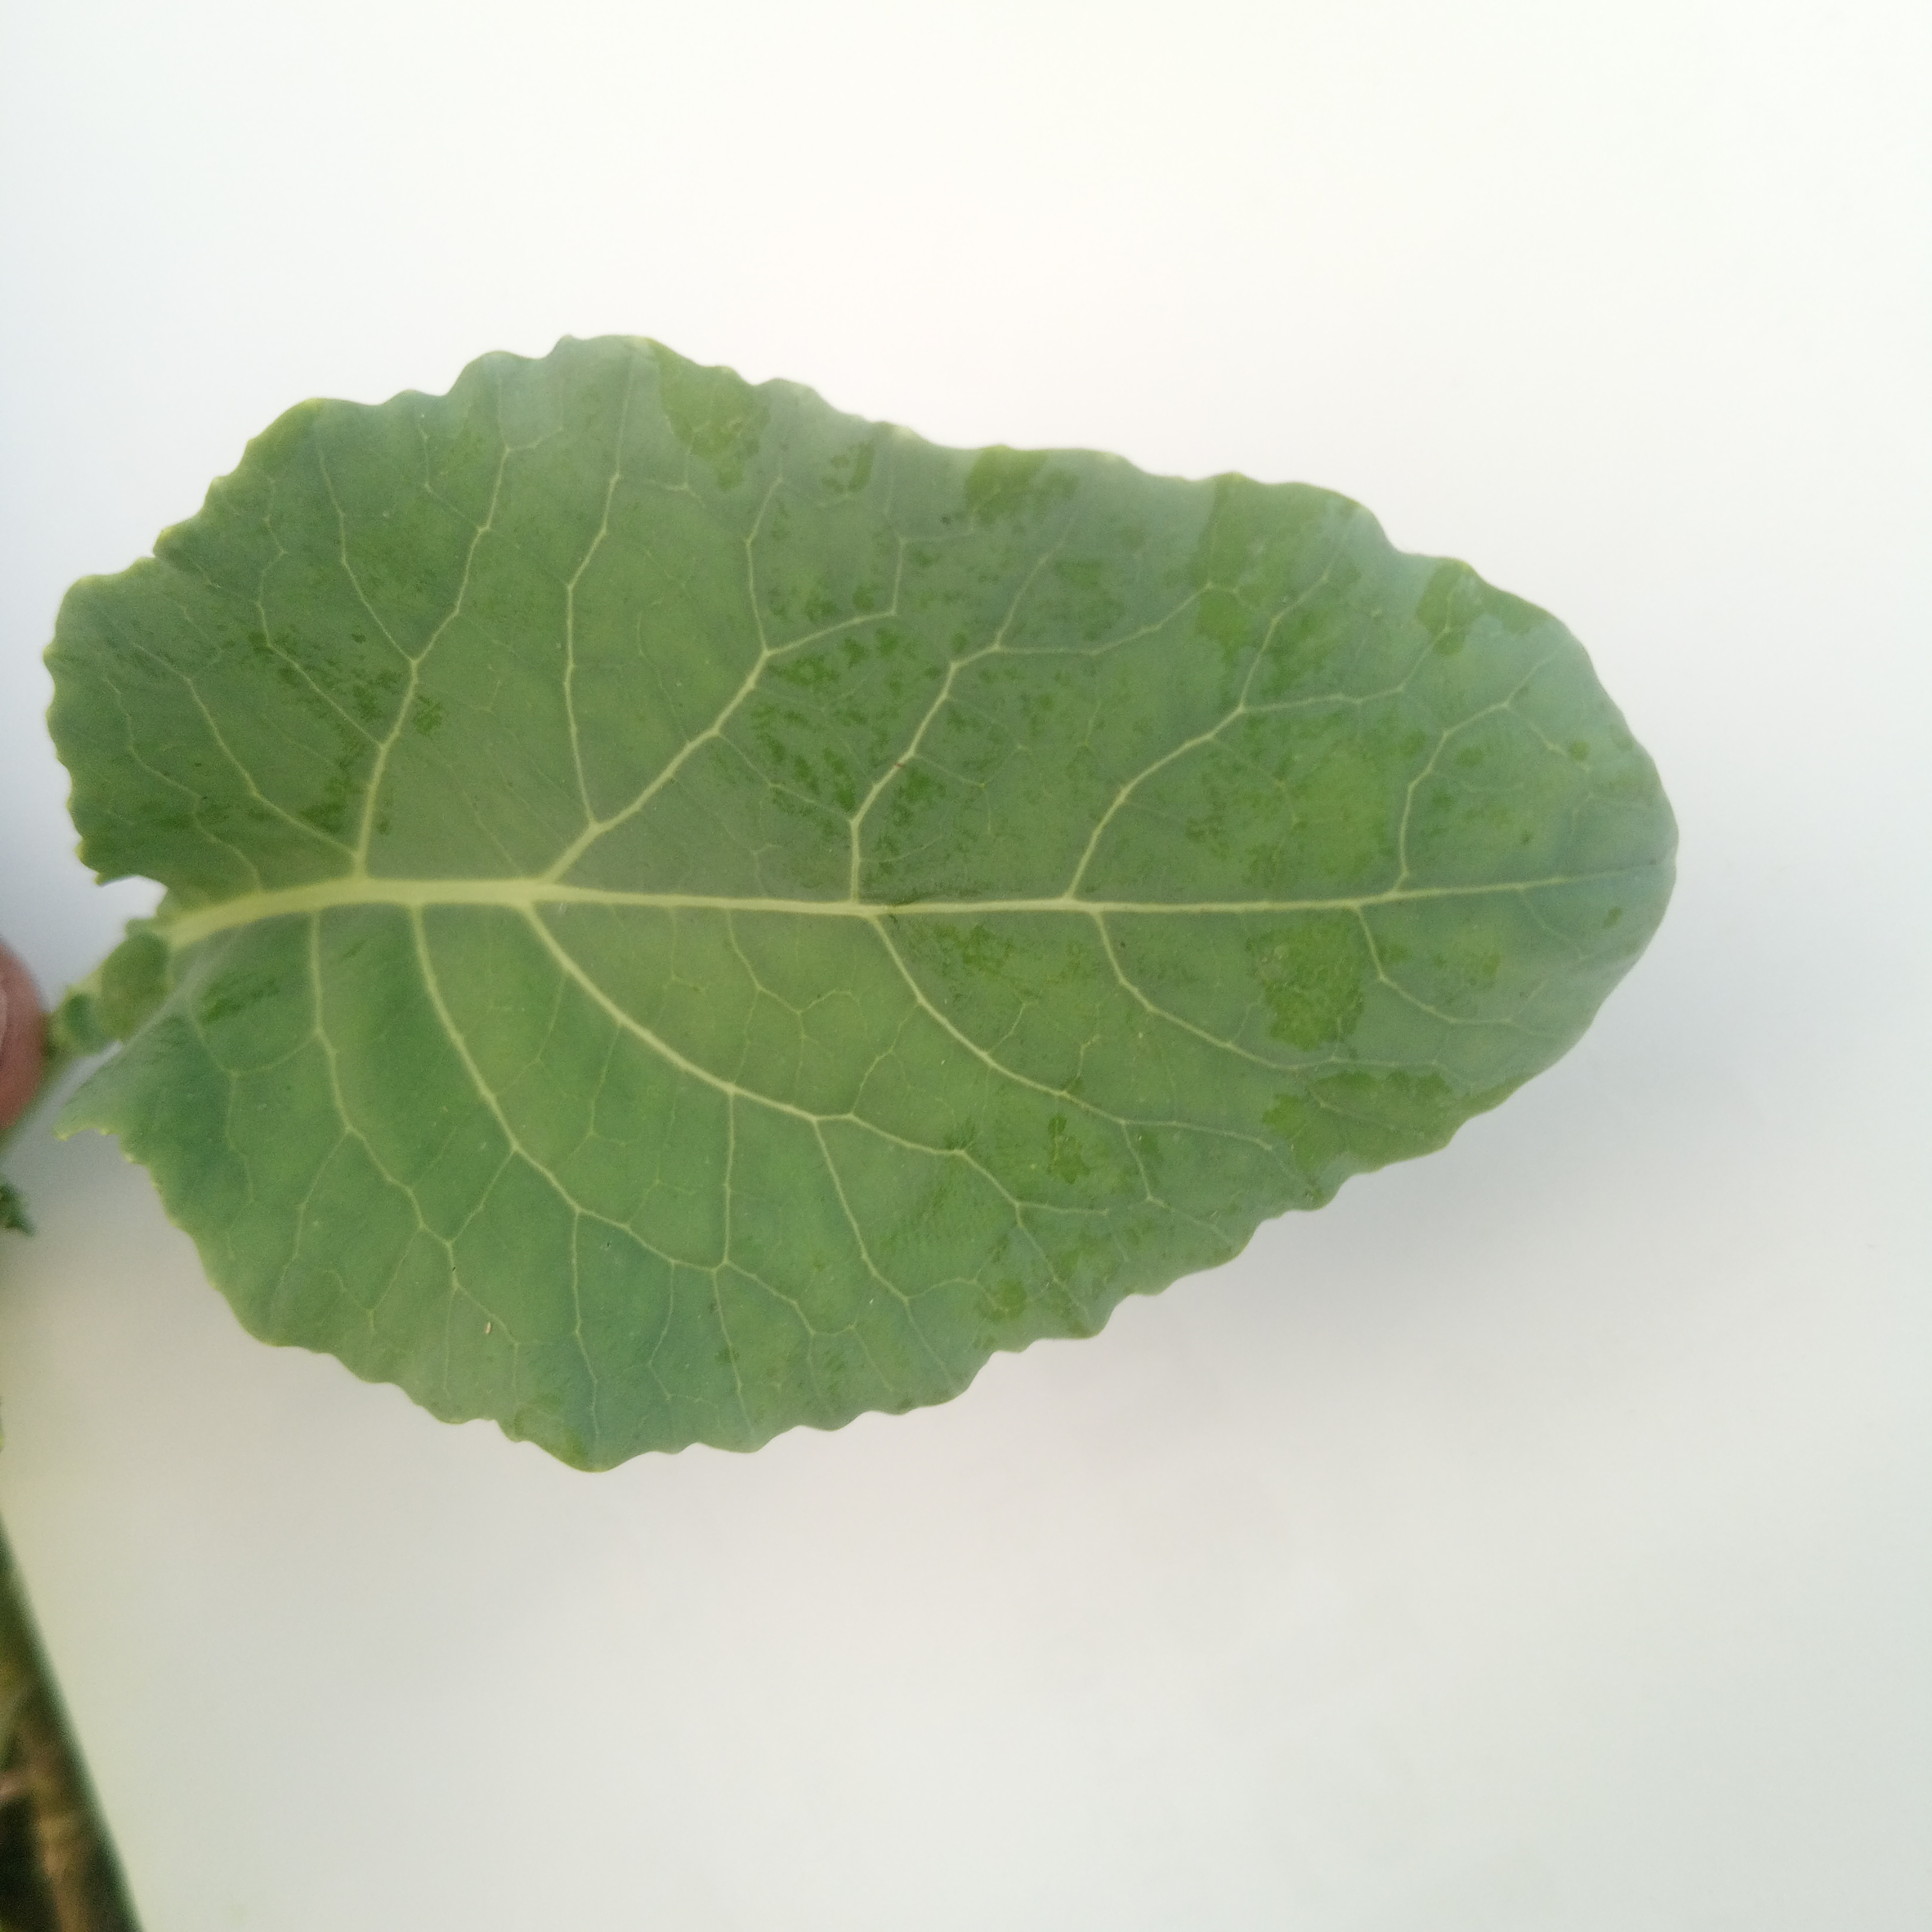
Label: Healthy